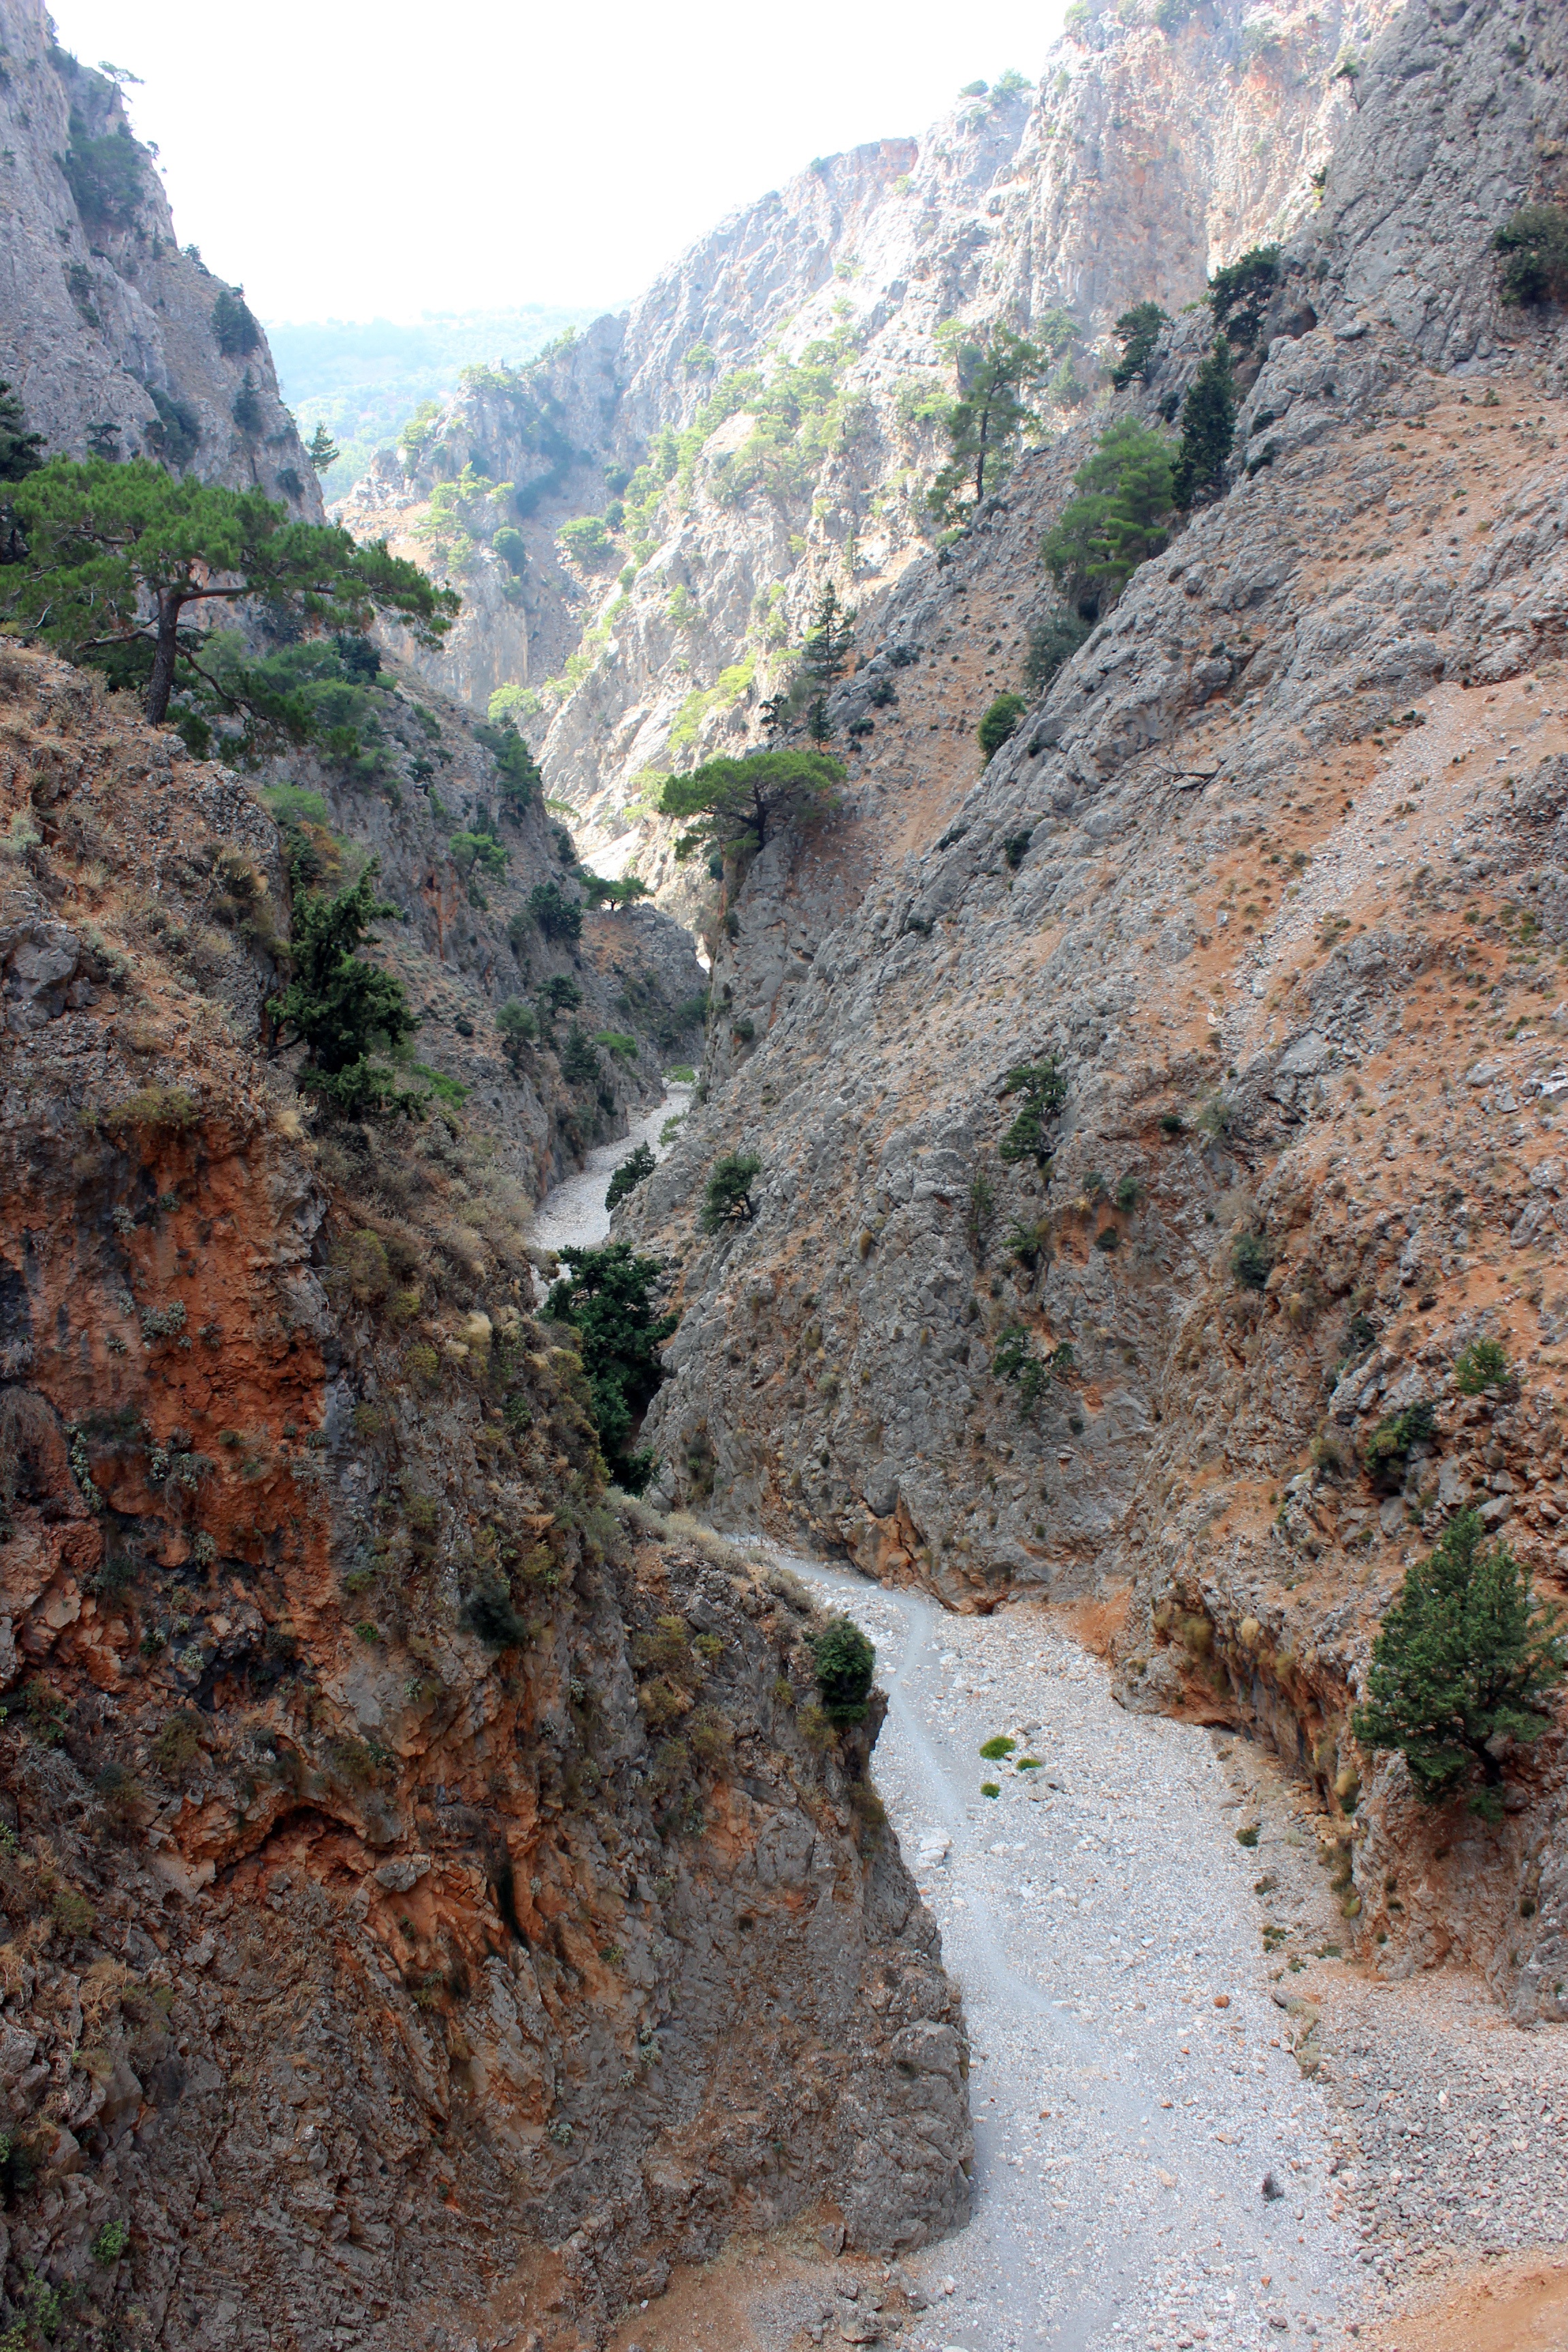
path, walking, mountain, hiking, trail, adventure, valley, cliff, gorge, canyon, terrain, ridge, rocks, geology, ravine, greece, crete, wadi, landform, mountain pass, aradena, geographical feature, geological phenomenon